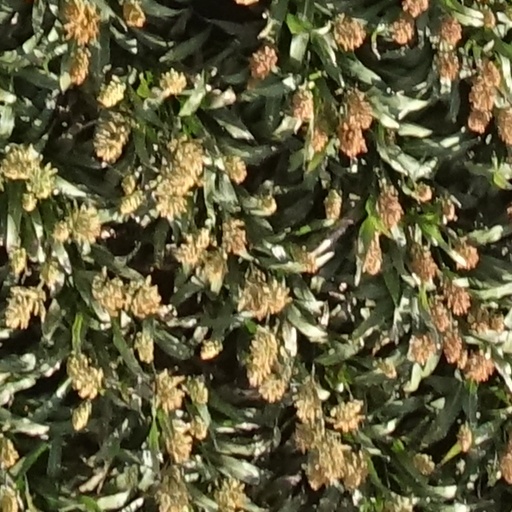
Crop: sorghum